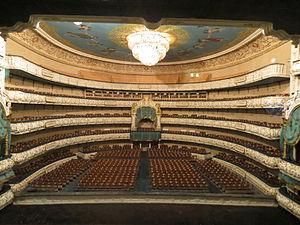
Le théâtre Mariinski ou Mariinsky, aussi appelé théâtre Marie, est une salle de spectacle de Saint-Pétersbourg en Russie, ainsi qu'une compagnie d’opéra, de ballet et de concerts.